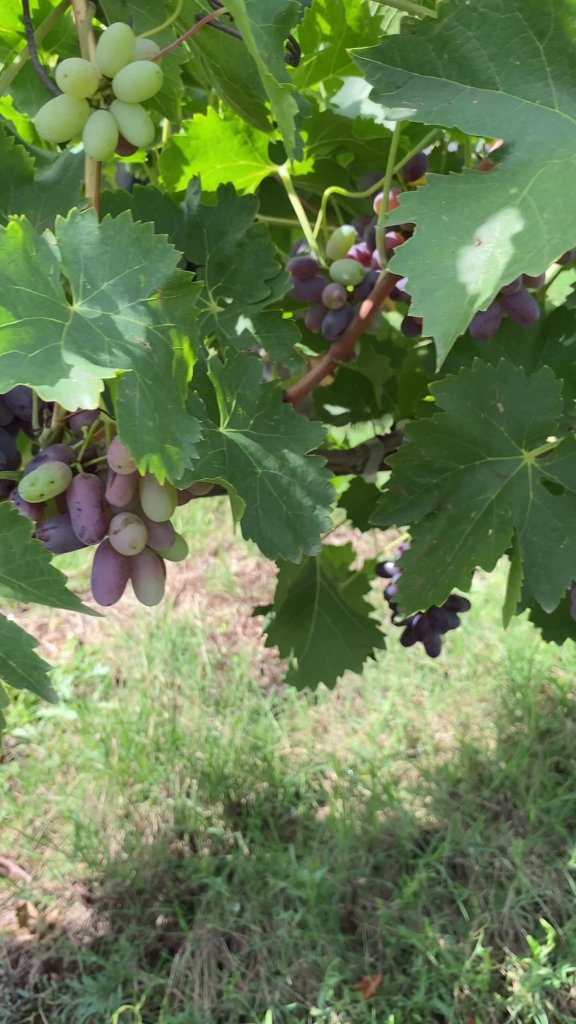
Berries visible: 60
Grape clusters: 4